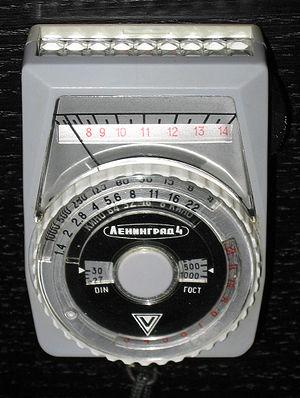
Un luxmètre est un capteur permettant de mesurer l'éclairement dans le spectre visuel. La mesure est absolue et non relative.